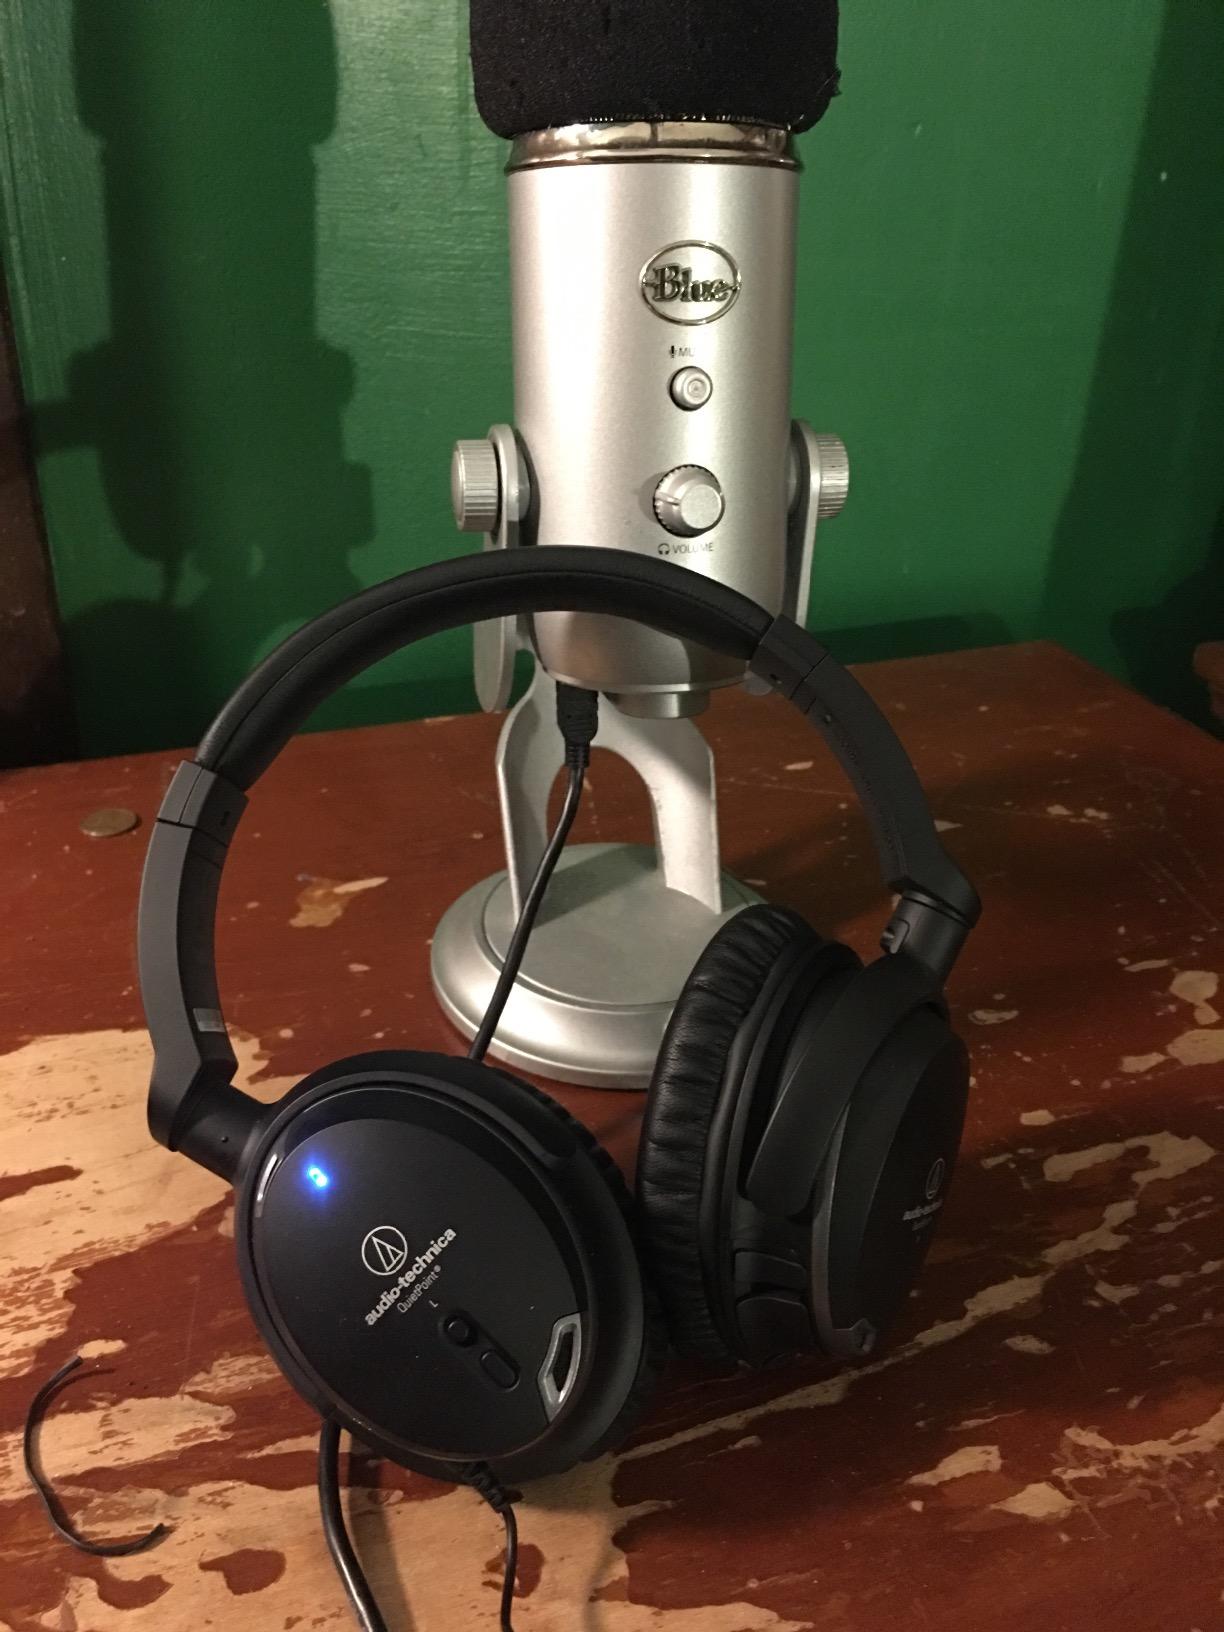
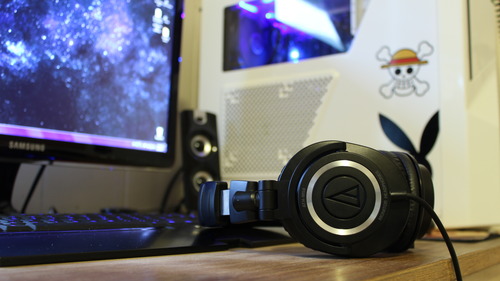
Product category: headphones
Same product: no